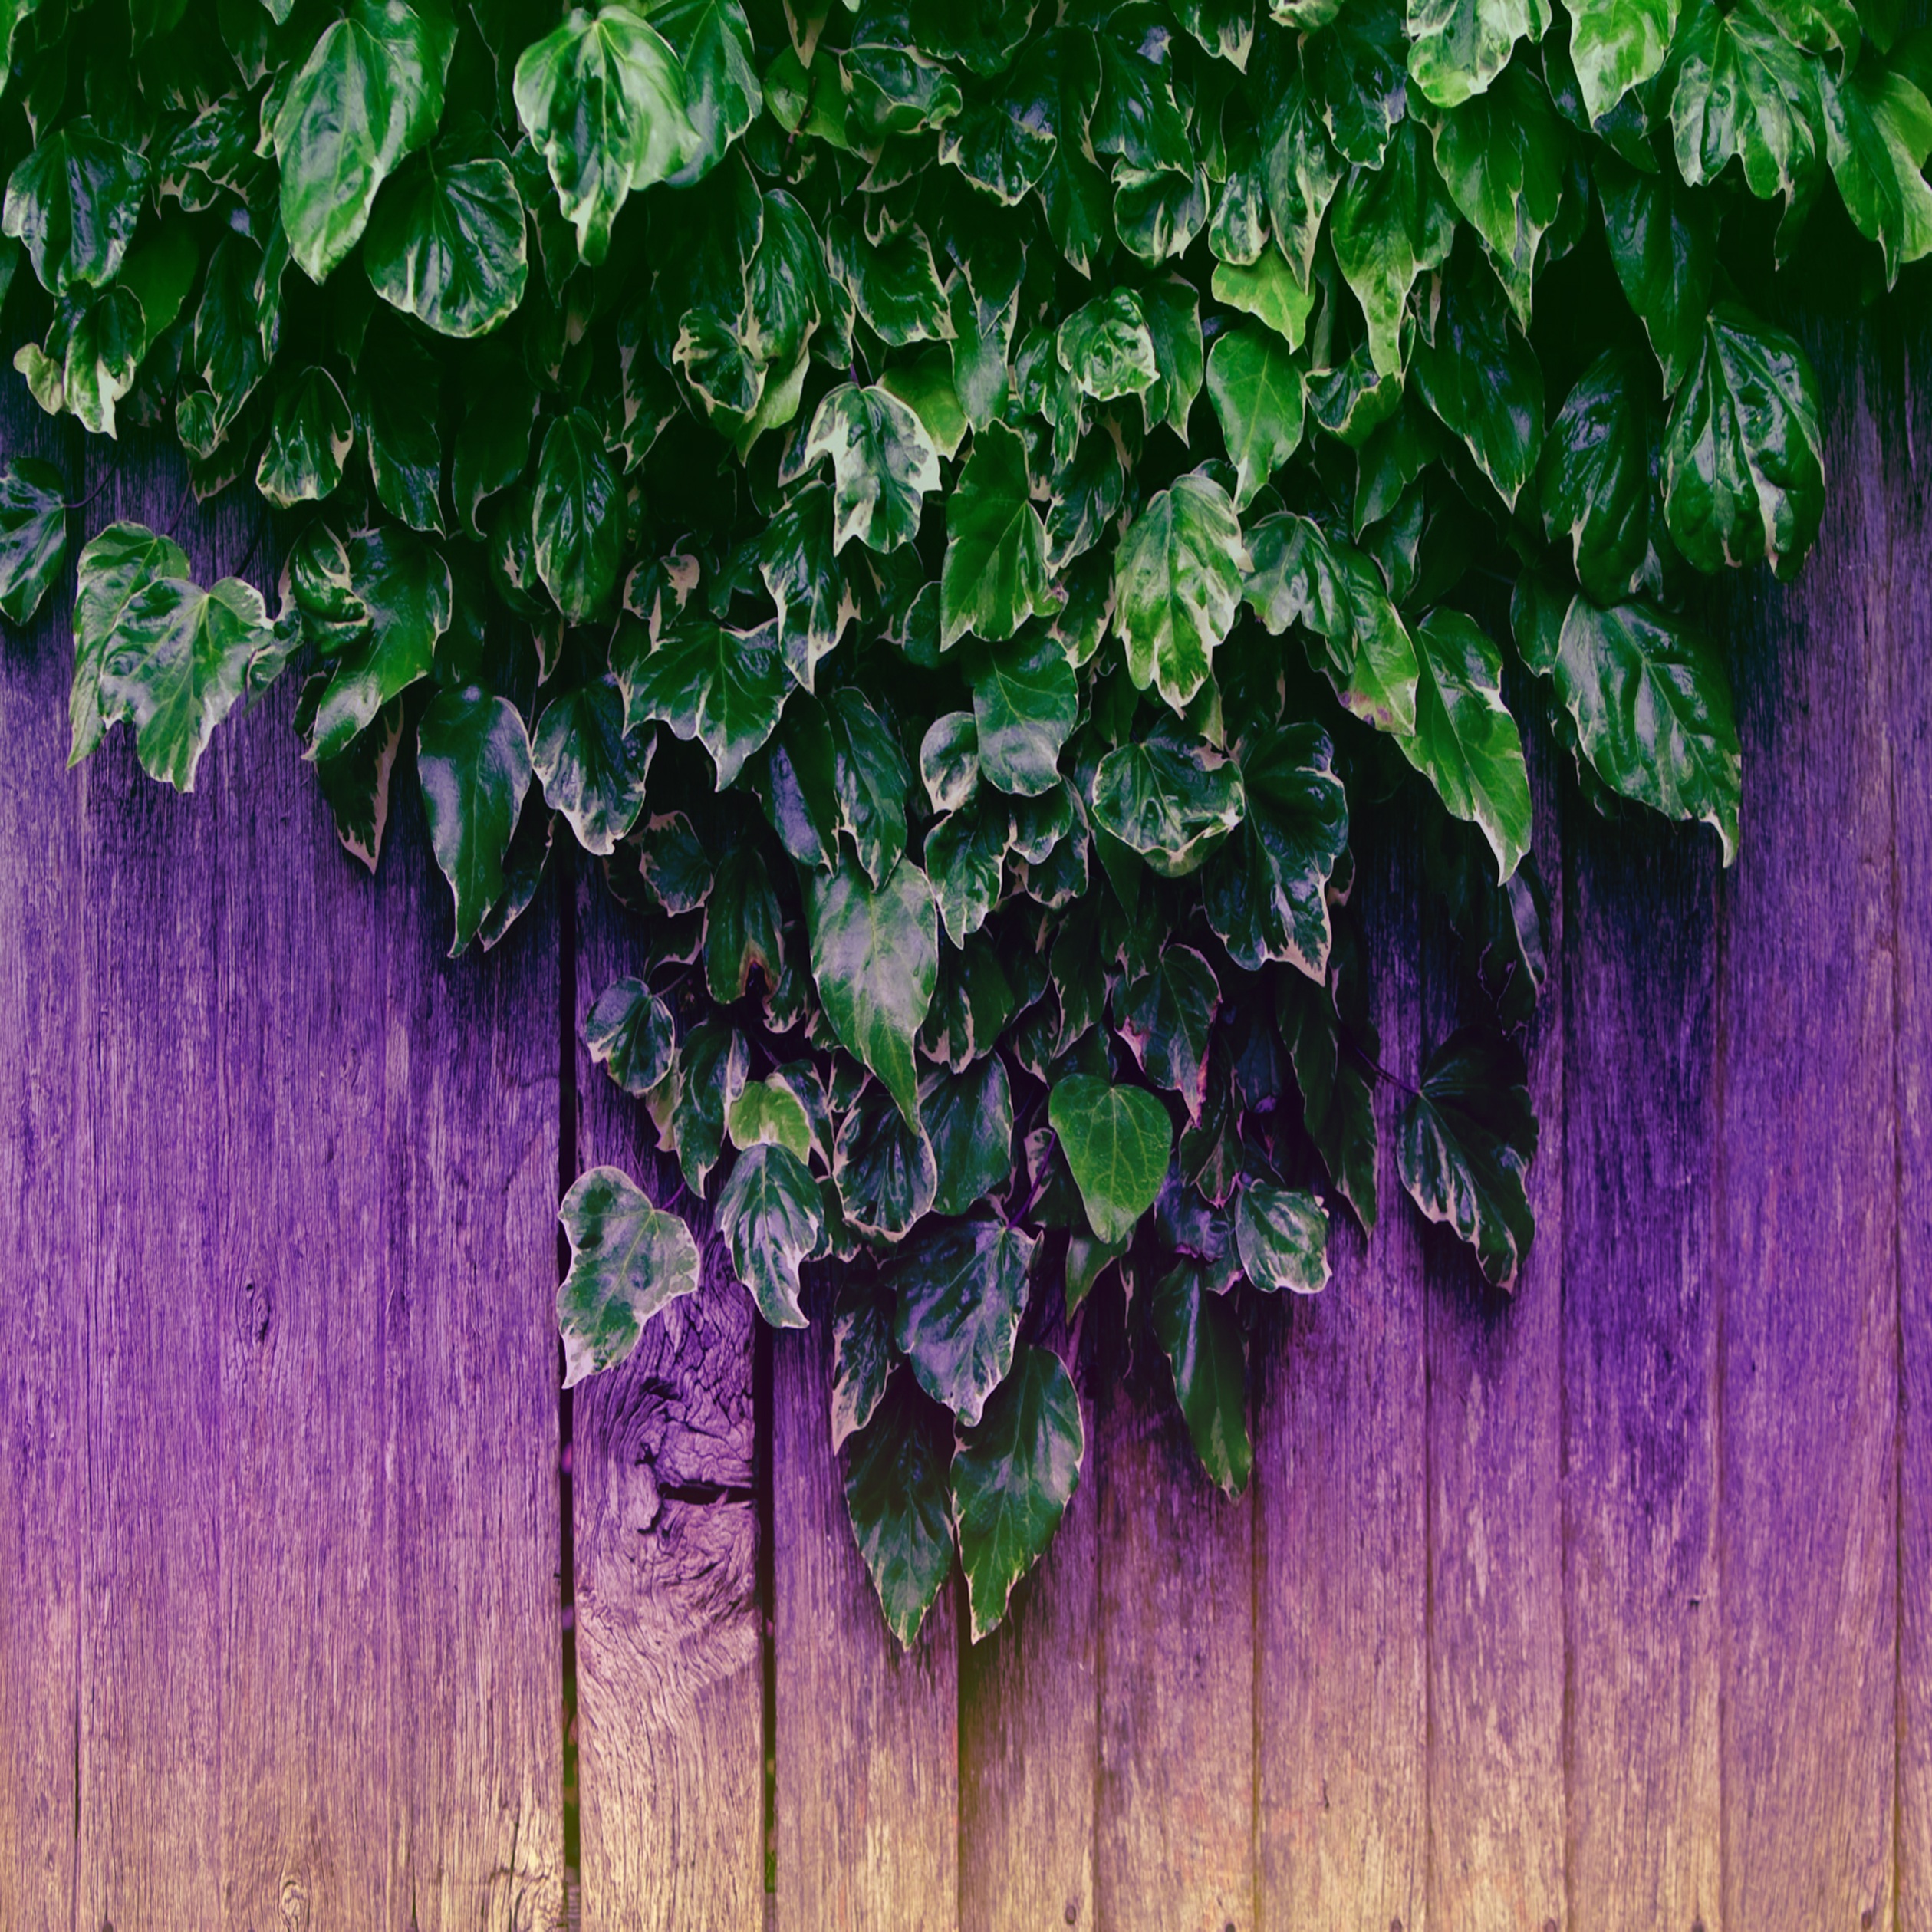
tree, nature, branch, fence, plant, leaf, flower, foliage, green, ivy, botany, flora, leaves, outdoors, background, decorative, flowering plant, land plant